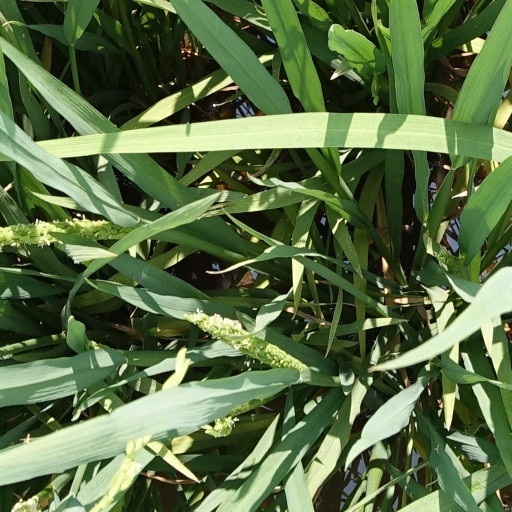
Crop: rice